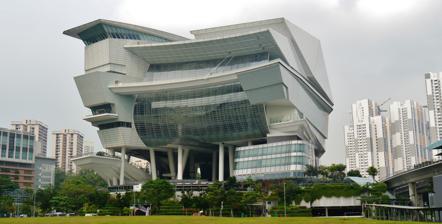
Building: The Star, Singapore
Country: Malaysia
Year built: 2012
Performance venue and shopping mall in Singapore The Star Performing Arts Centre The Star in 2015. The Star Performing Arts Centre is located on the upper half of the building, while The Star Vista is located on the lower half. Location 1 Vista Exchange Green, Singapore 138617 Coordinates 1°18′24.91135″N 103°47′18.21967″E / 1.3069198194°N 103.7883943528°E / 1.3069198194; 103.7883943528 Public transit EW21 CC22 Buona Vista Owner Rock Productions Pte Ltd Operator Rock Productions Pte Ltd Capacity 5,000 Construction Opened 1 November 2012 ; 12 years ago ( 2012-11-01 ) Construction cost S$500 million Architect Andrew Bromberg of Aedas Tenants New Creation Church Website www .thestar .sg The Star Vista Opening date September 2012 ; 12 years ago ( 2012-09 ) Developer CapitaLand Management Rock Productions Pte Ltd Owner Rock Productions Pte Ltd Total retail floor area 162,500 square feet (15,100 m 2 ) No. of floors 3 Website thestarvista .sg The Star is a 15-storey mixed use complex located in one-north , Singapore , integrating a performing arts centre called The Star Performing Arts Centre , and a shopping mall called The Star Vista . The building was designed by Andrew Bromberg of the architectural firm Aedas , costs S$500 million to develop, and is owned by Rock Productions Pte Ltd, the business arm of the Singaporean megachurch New Creation Church ; The Star Performing Arts Centre is used as the church service venue for New Creation Church. It is adjacent to the Buona Vista MRT station on the East West Line and Circle Line . New Creation Church's church service held at The Star Performing Arts Centre in 2015 The Star Performing Arts Centre (PAC), is a 5,000 seat performing arts center located in the top nine floors of The Star (levels 3 to 11). It was completed in October 2012 and officially opened on 1 November 2012, with an inaugural concert by David Foster . Aside from the main indoor concert hall, it also features a 770-seat function hall, an outdoor 300-seat amphitheatre, multipurpose rooms and a rooftop reception area. The Star Vista is a shopping mall occupying three floors in The Star, and was developed by CapitaLand . It contains 162,500 square feet (15,100 m 2 ) on retail space. In November 2019, Rock Productions acquired The Star Vista for S$296 million from CapitaLand, after CapitaLand was purportedly in talks with buyers for a potential sale. New Creation Church explained that the acquisition was necessary "to protect the interest of the church", citing concerns of buyers with interests conflicting with the church's use of The Star PAC for religious purposes. Entertainment events Notable entertainment events held at The Star Performing Arts Centre Date Artists Tours 2012 1 November David Foster — 2013 27 February Norah Jones Little Broken Hearts Tour 8 March Adam Lambert We Are Glamily Tour 12 March Deep Purple Now What? World Tour 2014 31 May B.A.P. B.A.P Live On Earth 2014 Continent Tour 13 June Ellie Goulding The Halcyon Days Tour 21 June Kyary Pamyu Pamyu Nanda Collection World Tour 11 October Khalil Fong (方大同) Soulboy Lights Up 世界巡回演唱会2014新加坡站 13 December BTS 2014 BTS Live Trilogy Episode II: The Red Bullet 2015 14 March Ed Sheeran x Tour 2 May Backstreet Boys In a World Like This Tour 1 June Pentatonix On My Way Home Tour 24 July Michael Learns To Rock Michael Learns To Rock: 25 Live 31 July Planetshakers — 6 November Yiruma Live in Singapore 2015 9 November Richard Marx — 1–2 December Elton John All the Hits Tour 8 December Hillsong United Empires Tour 2016 3 March 5 Seconds of Summer Sounds Live Feels Live World Tour 4 April Il Divo Amor & Pasión Tour 9 April Karen Mok (莫文蔚) Regardez World Tour 看看世界巡回演唱会 23 May Little Mix The Get Weird Tour 4 June Damien Rice — 23 July Sandy Lam (林忆莲) Pranava 造乐者世界巡回演唱会 29 July Tegan and Sara — 20 September Macklemore & Ryan Lewis This Unruly Mess That I've Made Tour 2017 13 January Passenger Young As The Morning Old As The Sea Tour 16 January Two Door Cinema Club 2016–2017 Tour 10 February Journey Eclipse Tour 18 February Park Bo-gum Asia Tour Fan Meeting In Singapore 2017 21 February James Taylor 2017 World Tour 25 February Yiruma Live in Singapore 2017 4 March A-Lin (阿林) 「Sonar 声吶世界巡回演唱会」新加坡回声限定场 17 March Bethel Music Worship Night – Live in Asia 8 April Fifth Harmony The 7/27 Tour 22 April Rimi Natsukawa Best of Rimi Natsukawa Live in Singapore 29 April Twice Twice 1st Tour: Twiceland – The Opening 27 May Eric Moo (巫启贤) My Music Journey 2017 Eric Moo in Singapore 14 August Bastille The Wild Wild World Tour 27 October Taeyang White Night World Tour 23 November Harry Styles Live on Tour 9 December Shawn Mendes Illuminate World Tour 2018 23 April OneRepublic Live in Singapore 4 May Dua Lipa The Self-Titled Tour 12 June Niall Horan Flicker World Tour 8 August Halsey Hopeless Fountain Kingdom World Tour 15 August Clean Bandit I Miss You Tour 20 October Red Velvet Redmare 3 November Mariah Carey Live in Concert 13 November Charlie Puth Voicenotes Tour 15 December IU Dlwlrma Tour 2019 23 February Seungri The Great Seungri Tour 9 March Park Bo-gum Asia Tour <Good Day> In Singapore 26 March Pet Shop Boys The Super Tour 3 May Troye Sivan The Bloom Tour 11 May Jason Mraz Good Vibes Tour 12 June Boyzone Thank You & Goodnight Tour 6 July Kim Jae Hwan Kim Jae Hwan Fan Meeting [MIN:D] 17 July Bazzi — 20 July GFriend Go Go GFriend! 27 July AB6IX AB6IX 1st Fanmeeting <1st ABNew> 19 August Trevor Noah Loud & Clear Tour 16 September The 1975 Music for Cars Tour 28 September The Try Guys Legends of the Internet Tour 5 October Day6 Day6 World Tour 'Gravity' 2 November Pentagon Pentagon World Tour 'Prism' 9 November Rainie Yang Youth Lies Within Tour 6–7 December IU Love, Poem Tour 2020 17 January Bon Iver — 11 February Pentatonix The World Tour 2022 28 May Keith & Kristyn Getty Sing! With Keith & Kristyn Getty Live In Singapore! 1 October (G)I-dle Just Me ( )I-dle World Tour 2023 28 January Itzy Checkmate World Tour 8–9 February Mamamoo My Con World Tour 21 April Red Velvet R to V 30 June Ive The Prom Queens Tour 8 August David Foster Hitman David Foster & Friends Asia Tour 2023 30 September CityAlight An Evening of Worship with CityAlight 5 December James Arthur South East Asia Tour 2023 2024 16 February STAYC Teenfresh World Tour 7 March Jack Johnson Meet the Moonlight World Tour 1 May Deep Purple =1 More Time Tour 1 June Tarcy Su Flower of Life Tour 3–6 June Trevor Noah Off The Record Tour 15 June BabyMonster See You There 22 June Hwasa The 1st Fancon Tour [Twits] 16 July XG The First Howl 28 October Take That This Life on Tour 31 October Tate McRae Think Later World Tour 6–7 November Ne-Yo Champagne and Roses Tour 27 November Porter Robinson SMILE! :D World Tour 30 November BoA One's Own Live Tour 2025 3 February Aurora What Happened to the Earth? 3 April Gracie Abrams The Secret of Us Tour Controversy Adam Lambert's performance at The Star Performing Arts Centre In May 2013, the National Council of Churches of Singapore (NCCS) said it was looking into a complaint about singer Adam Lambert performing at The Star Performing Arts Centre. Lim K. Tham, general secretary of the council said it had received a complaint that "the gay lifestyle may be promoted at the concert", a reference to Lambert's homosexuality, and that "The NCCS has conveyed this concern to New Creation so that it can make a response." In a statement, the church said that according to stipulations from the authorities before the tender was awarded to Rock Productions, the venue had to operate "on a purely commercial basis and will not implement any leasing or pricing policies that will discriminate between religious groups, institutions or organisations from hiring the venue". The church said all public events require a public entertainment licence from the police, and it had "utmost confidence" in the policies and ability of government bodies such as the Media Development Authority to "protect the interest of the general public". The statement added that any event at the performing arts centre "should not be misconstrued or misunderstood" as the church "approving of its artistic presentation or endorsing the lifestyle of the performer". References